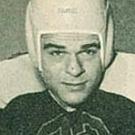
Age: 25